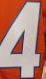
Number: 4